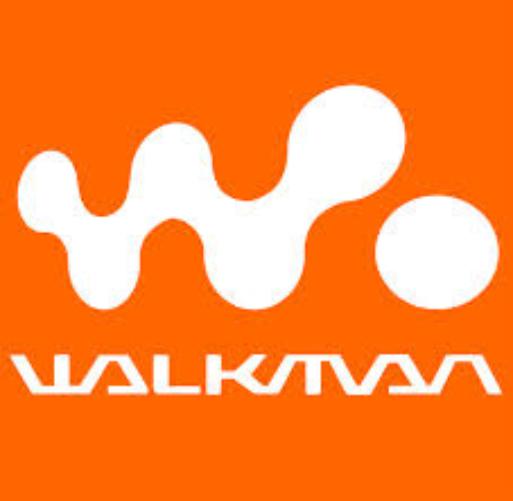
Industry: Electronic